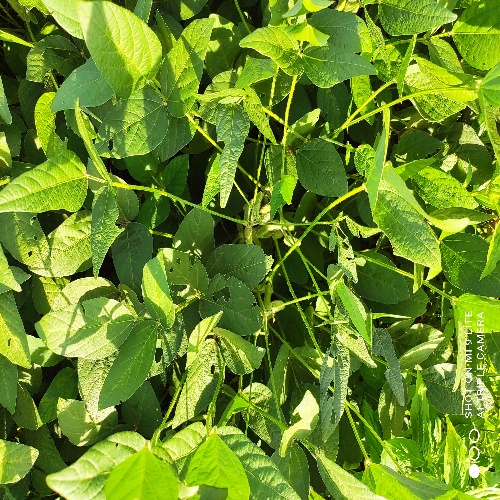
Label: Caterpillar